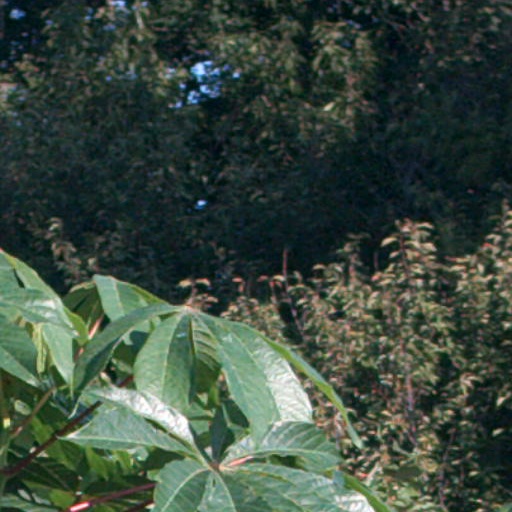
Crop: cassava